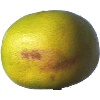
Label: Pomelo Sweetie 1